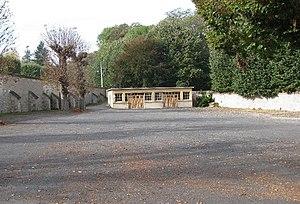
Cour du Couvent des Carmes d'Avon
Lucien Louis Bunel, dit Jacques de Jésus ou le père Jacques de Jésus, né à Barentin le 29 janvier 1900 et mort à Linz le 2 juin 1945, est un prêtre catholique français et religieux carme.